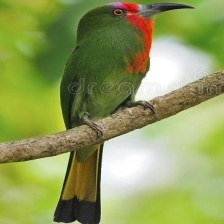
Species: RED BEARDED BEE EATER
Scientific name: NYCTYORNIS AMICTUS
ImageNet parent category: bee_eater